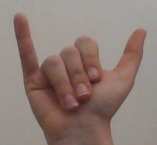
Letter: ya